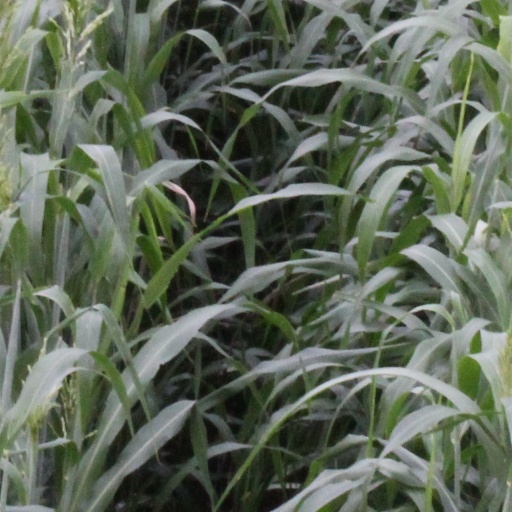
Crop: sorghum